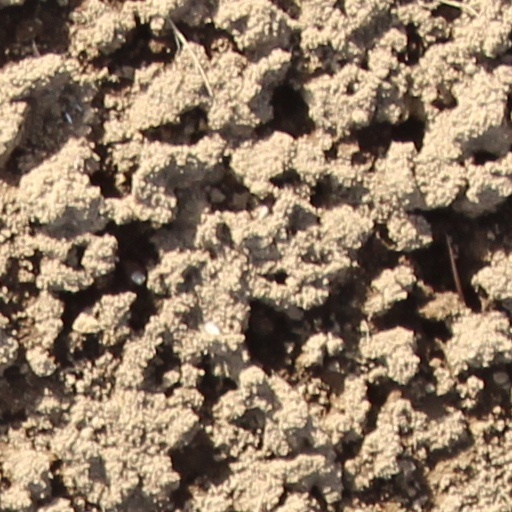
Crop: wheat